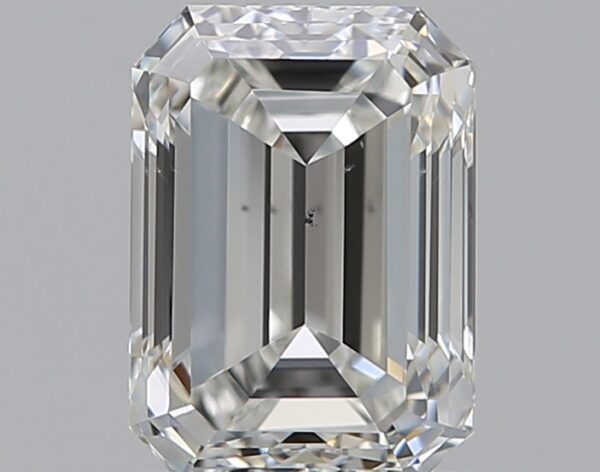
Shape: emerald
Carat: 0.82
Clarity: VS2
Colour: G
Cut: EX
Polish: EX
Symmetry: VG
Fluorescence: N
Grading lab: GIA
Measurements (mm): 6.31 x 4.5 x 3.07